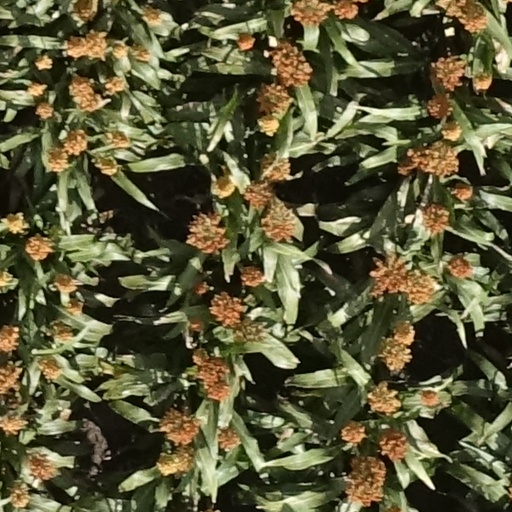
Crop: sorghum